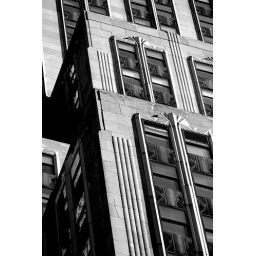
B&amp;amp;W of building in NYC - see the colour phot to match - awesome blue trim around windows